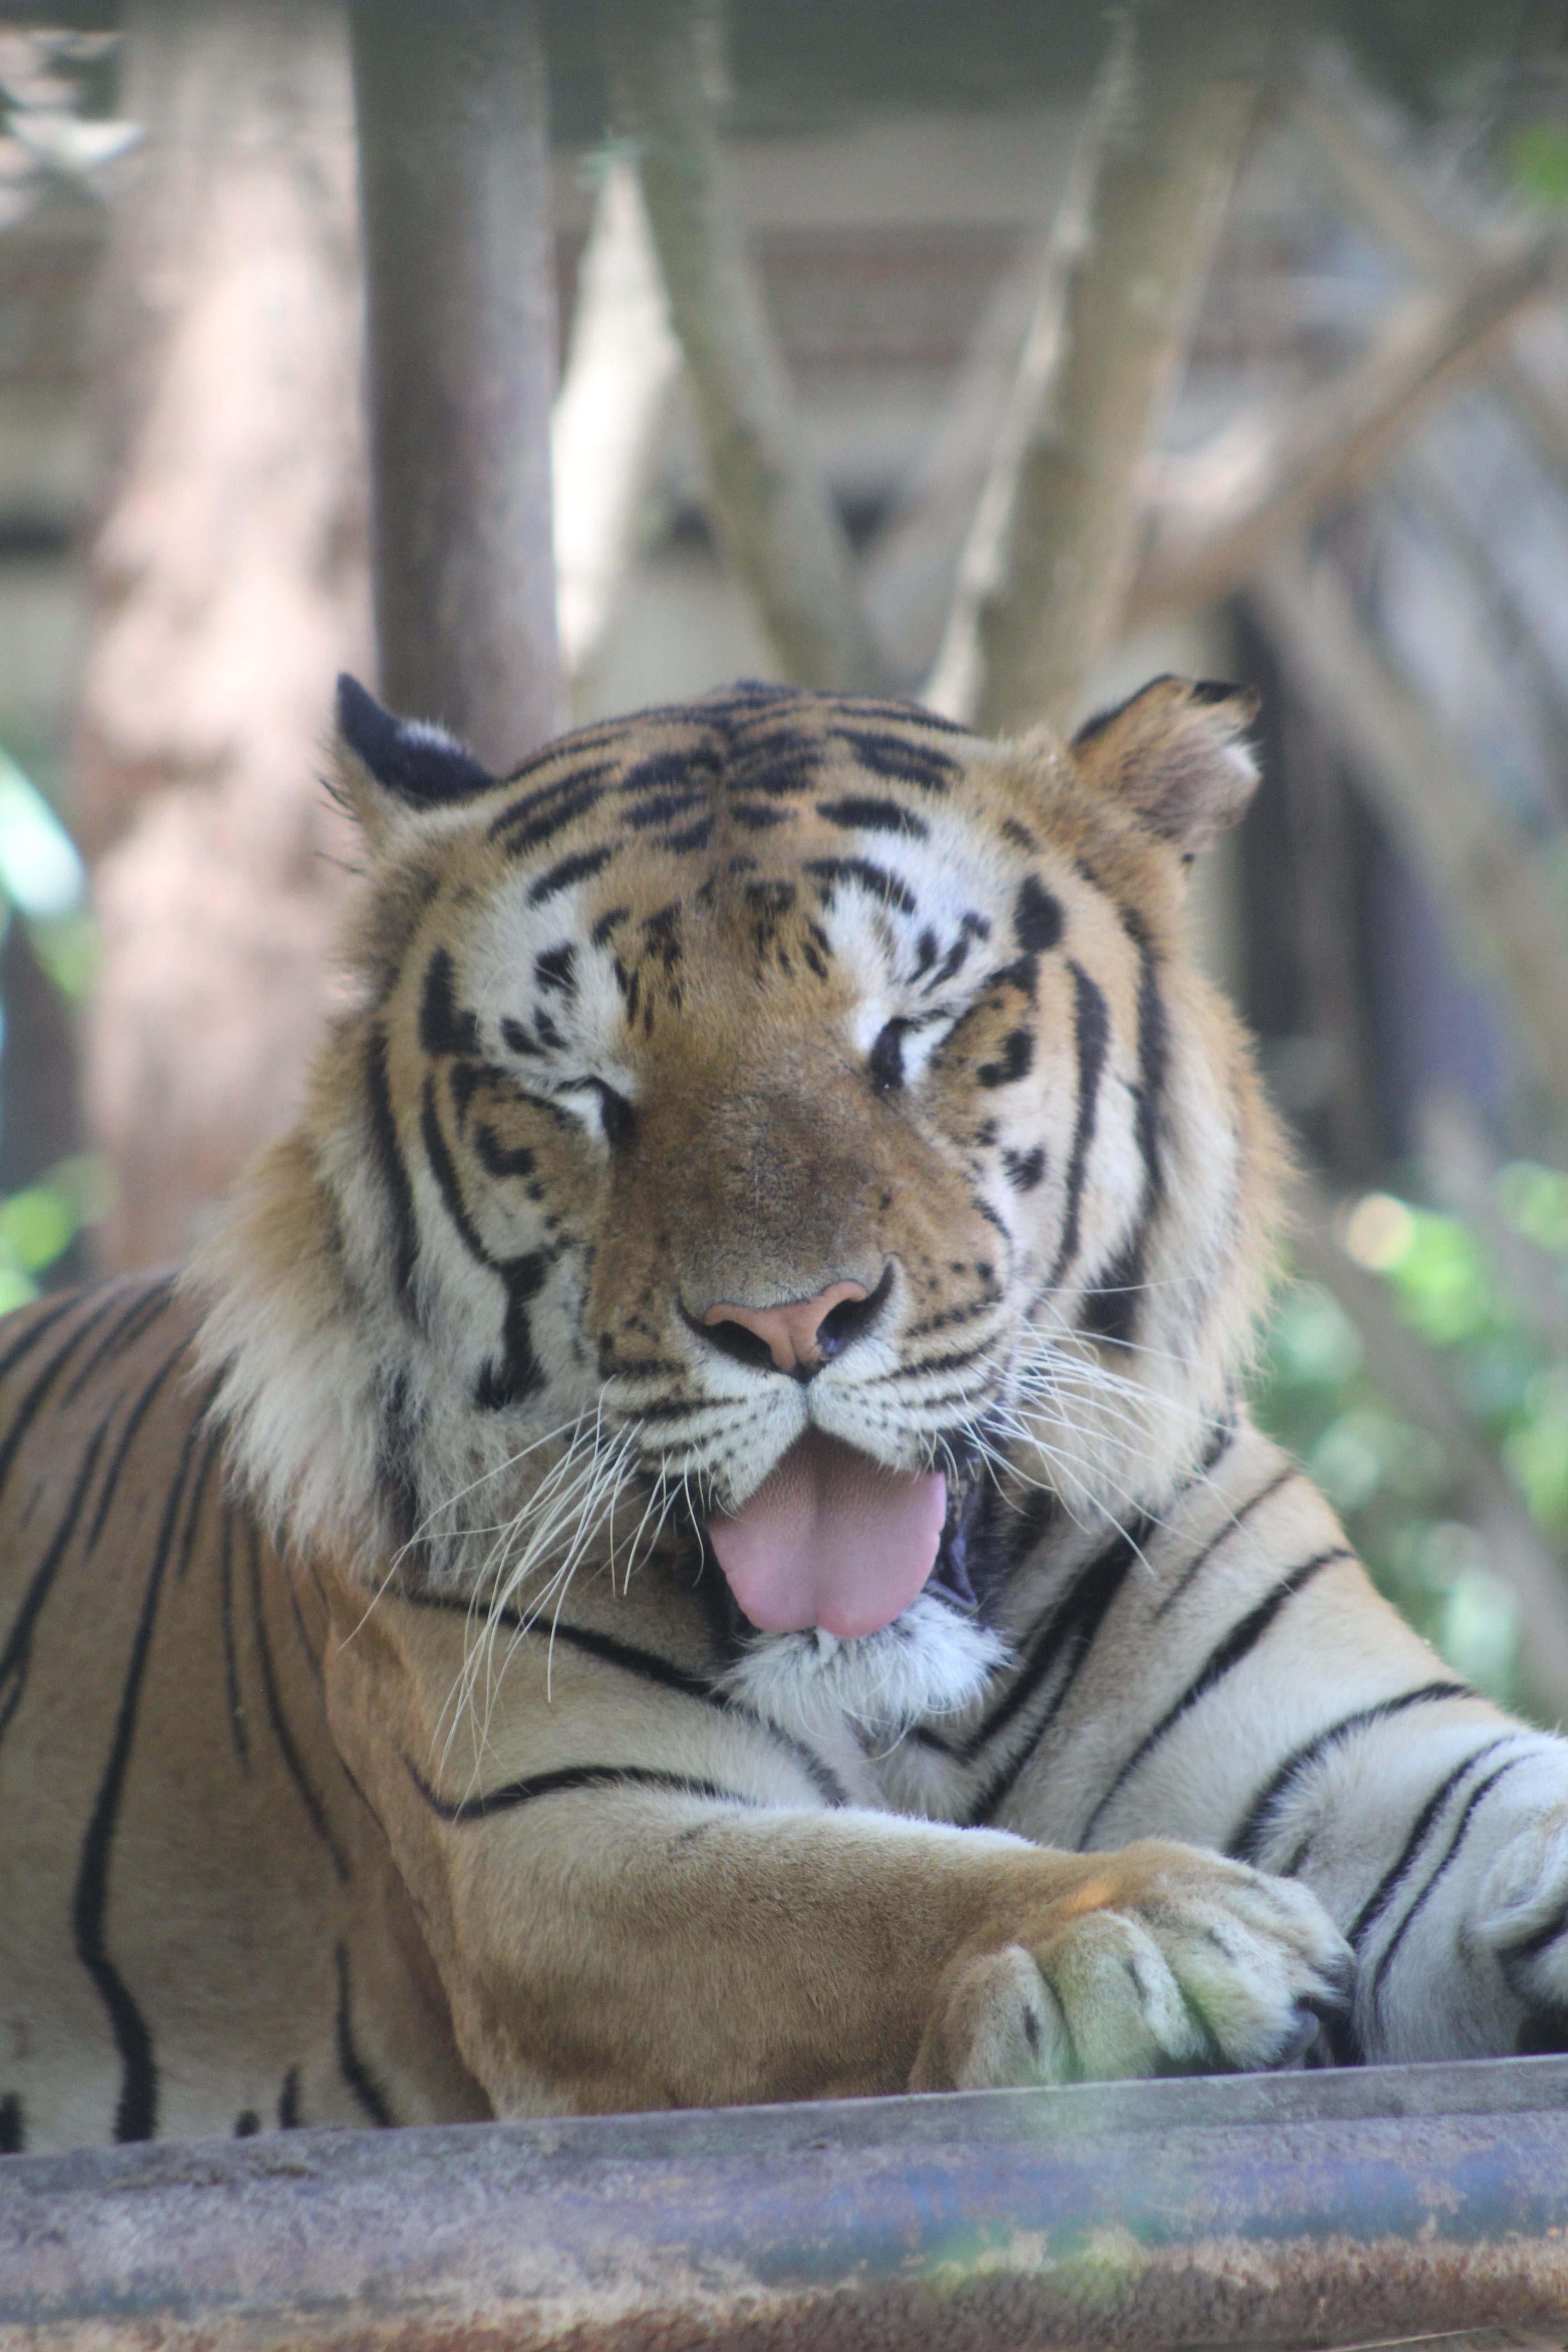
wildlife, zoo, mammal, fauna, tiger, big cats, outdoor recreation, cat like mammal